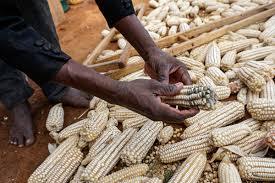
Mukulima amevuna mahindi yake kutoka shambani, ili aweze kuyaanika na kudondoa, achukue sokoni ngine atumie, ili, kupata liziki yake ya kila siku.